Great Wall of China

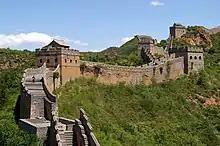
Ming dynasty Great Wall at Jinshanling

The Jiayu Pass, located in Gansu province, is the western terminus of the Ming Great Wall. From here, the wall travels discontinuously down the Hexi Corridor and into the deserts of Ningxia, where it enters the western edge of the Yellow River loop at Yinchuan. Here the first major walls erected during the Ming dynasty cut through the Ordos Desert to the eastern edge of the Yellow River loop. There, at Piantou Pass "Piāntóuguān") in Xinzhou, Shanxi, the Great Wall splits in two with the "Outer Great Wall" "Wài Chǎngchéng") extending along the Inner Mongolia border with Shanxi into Hebei province, and the "Inner Great Wall" "Nèi Chǎngchéng") running southeast from Piantou Pass for some , passing through important passes like the Pingxing Pass and Yanmen Pass before joining the Outer Great Wall at Sihaiye in Beijing's Yanqing County.